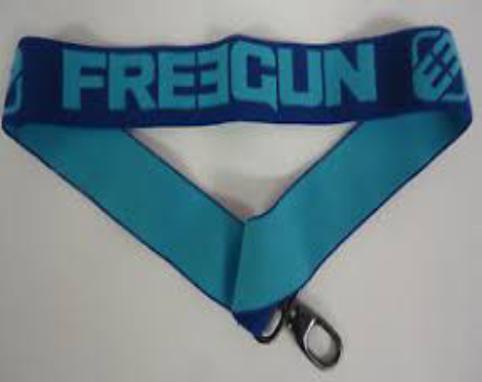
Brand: Freegun
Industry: Clothes